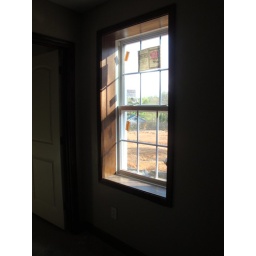
Window box in bedroom